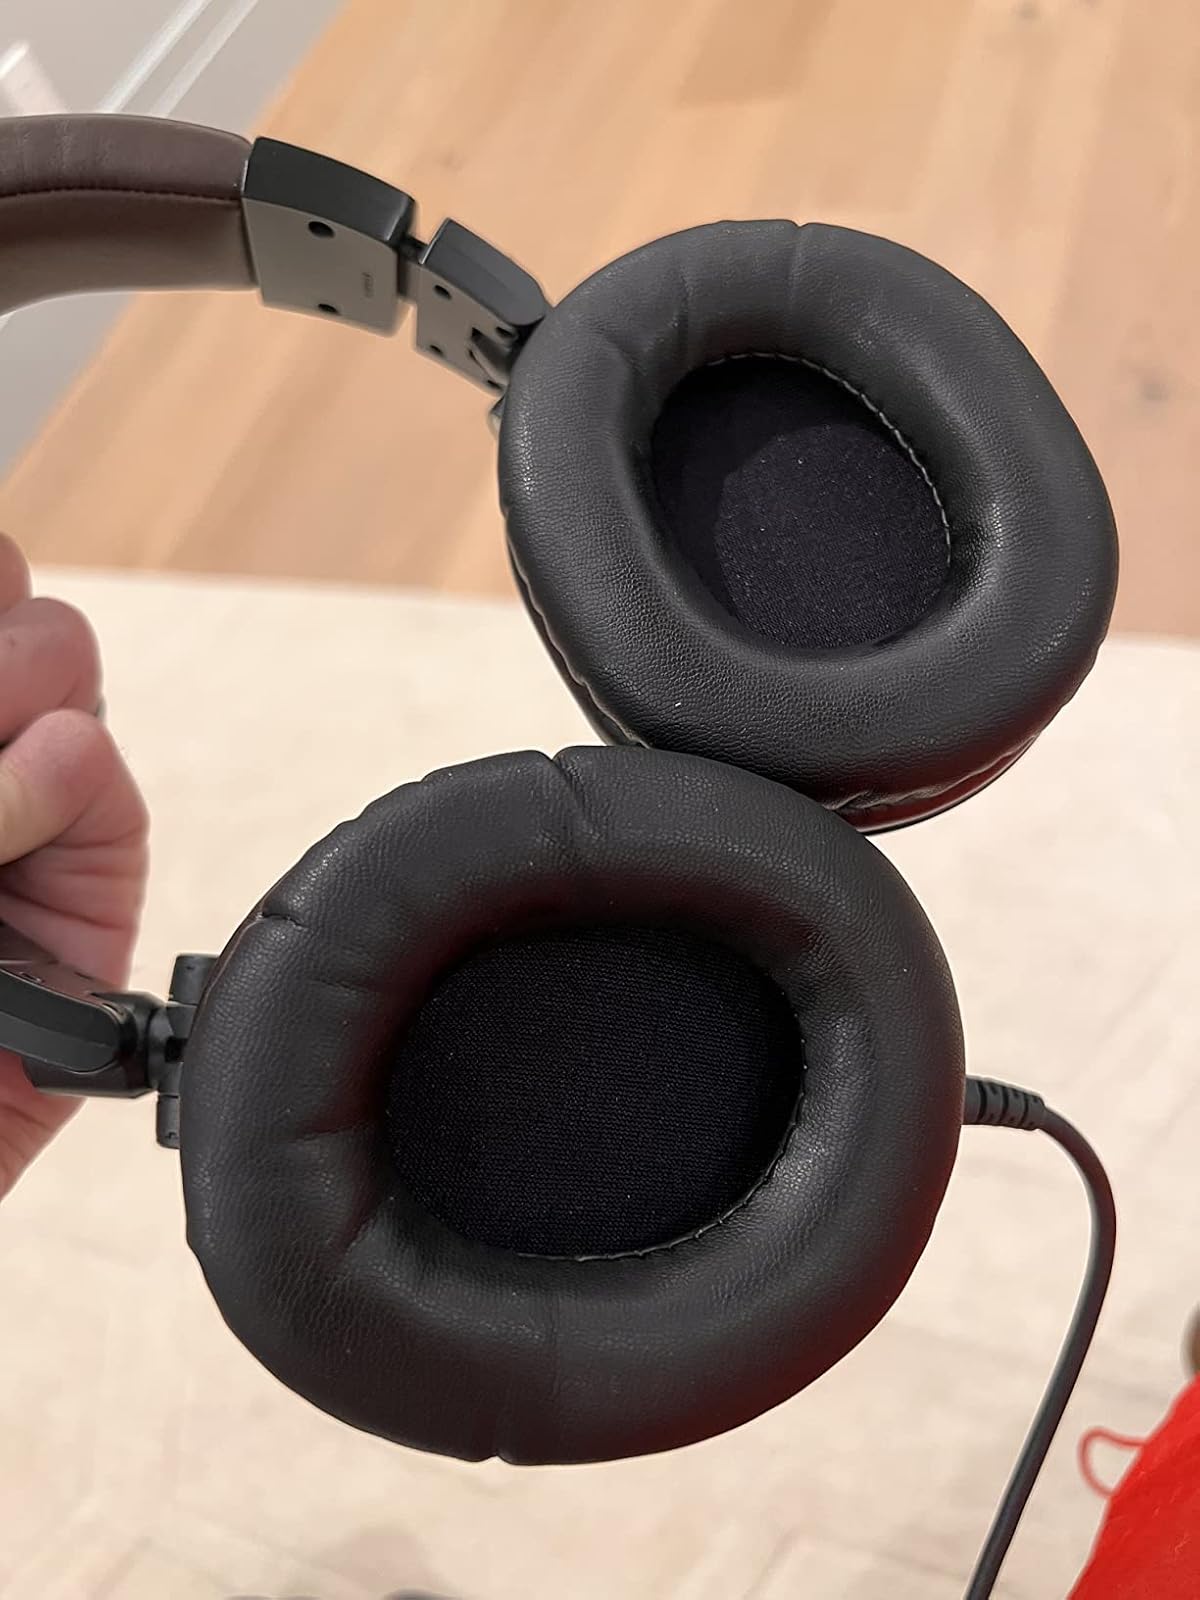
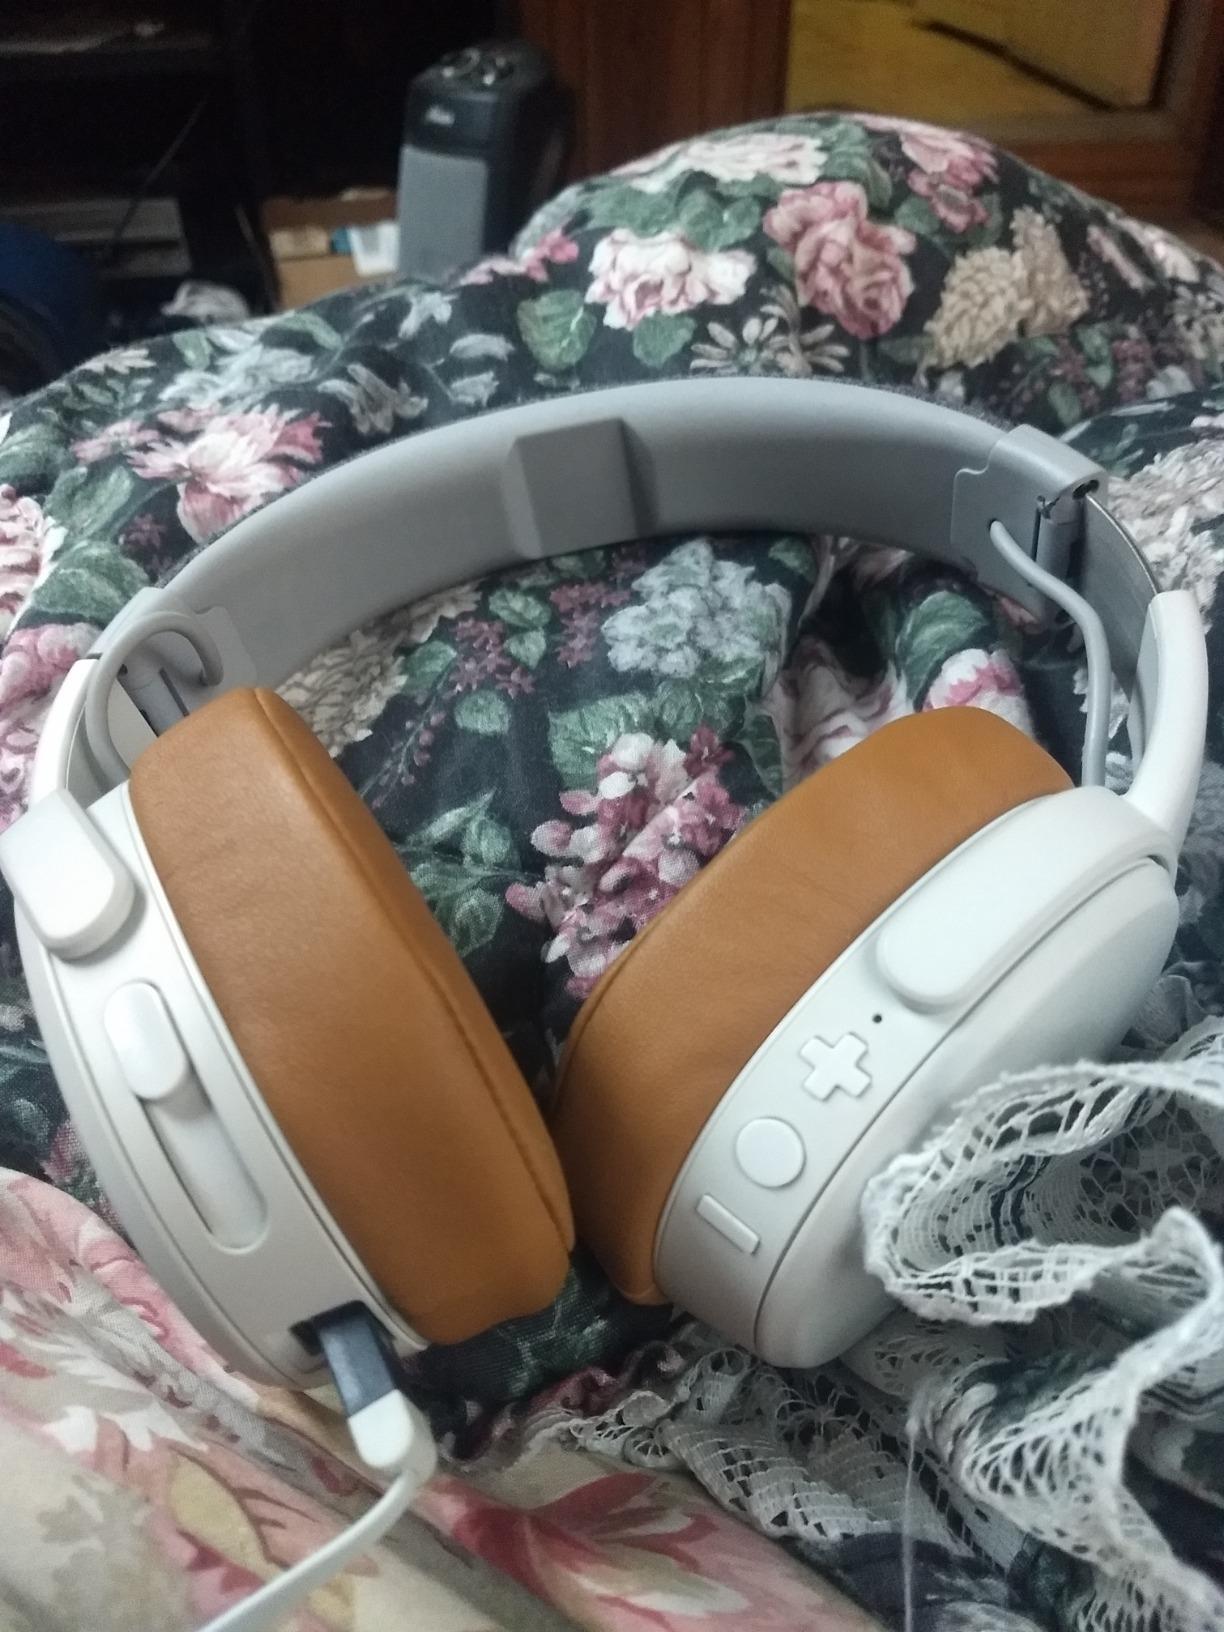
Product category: headphones
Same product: no